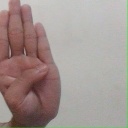
अक्षर: ब